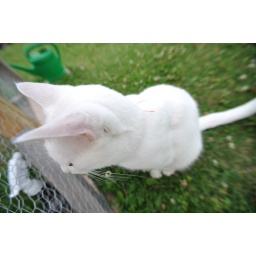
The deaf cat named Milou is watching the birds in the birdcage. Unedited, straight from the camera!